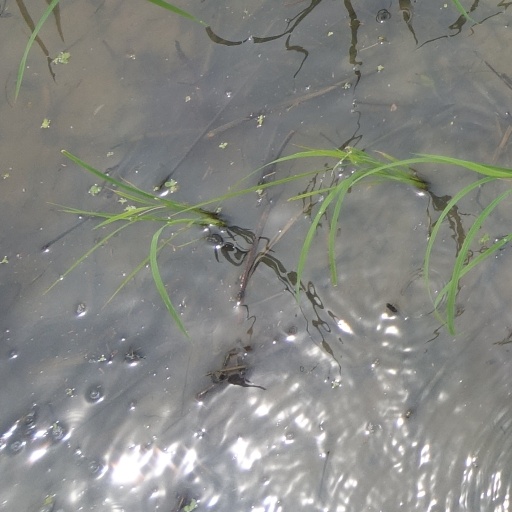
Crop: rice